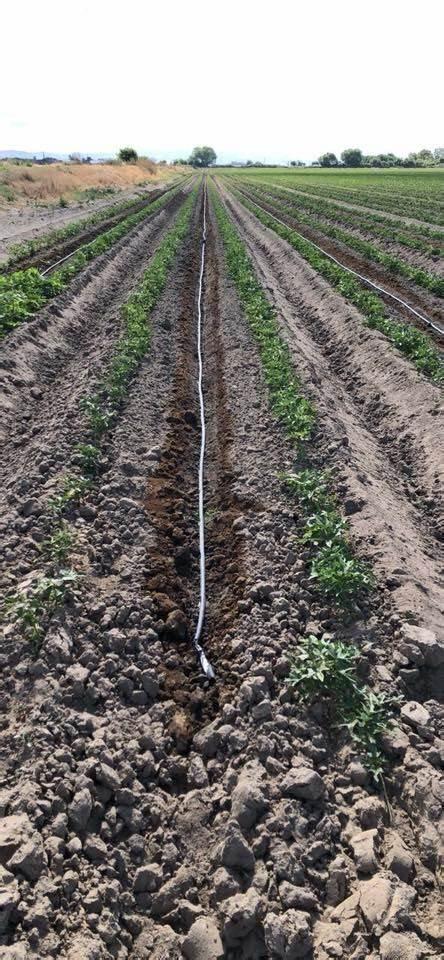
Kilimo cha umwagiliaji kinaendelea kwa ustadi kupitia shamba kubwa sana lenye matuta yalio pandwa mimea ya kijani kibichi kwa hatua, kila tuta likiwa na nafasi ya kutosha kwenye udongo mweusi yenye rutuba; na pembeni kuna mfumo wa umwagiliaji unaohakikisha maji yanayotumika kwa usahihi.